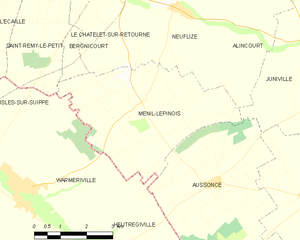
Carte des communes françaises: Ménil-Lépinois